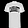
Label: T - shirt / top